Nekka-Nacht

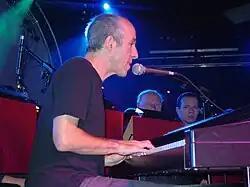
Raymond van het Groenewoud was twice the main guest (1999 and 2010)

Nekka-Nacht (Eng. Nekka-Night) is an annual event organized in Antwerp, Belgium. Traditionally, it celebrates the career of a Dutch-language artist from Flanders or the Netherlands.